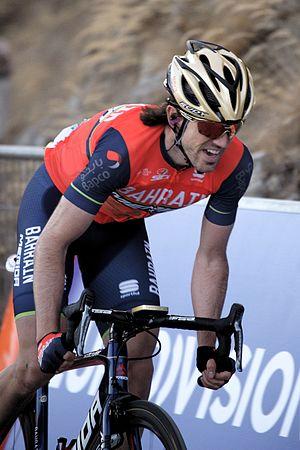
Jon Izaguirre Insausti Roubion Paris-Nice 2017